North German Constitution

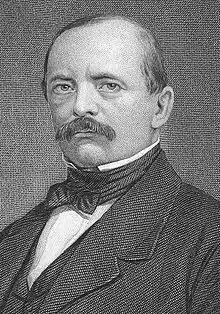

Under the final form of the Constitution, the constituent states sent representatives to a Bundesrat (Federal Council), which participated in legislation on an equal footing with the Reichstag. Prussia was entitled to 17 out of 43 votes, which secured it a hegemonic position. No constitutional amendment could be passed against Prussia's will, since it required a two-thirds majority to change the Constitution (Article 78). The allocation of votes by state was laid out in Article 6. <==